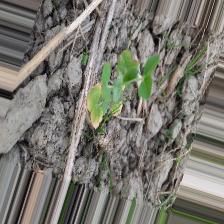
Label: Ascochyta blight